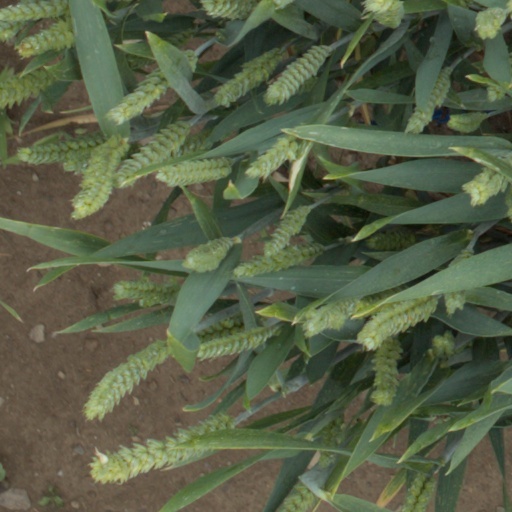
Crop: wheat